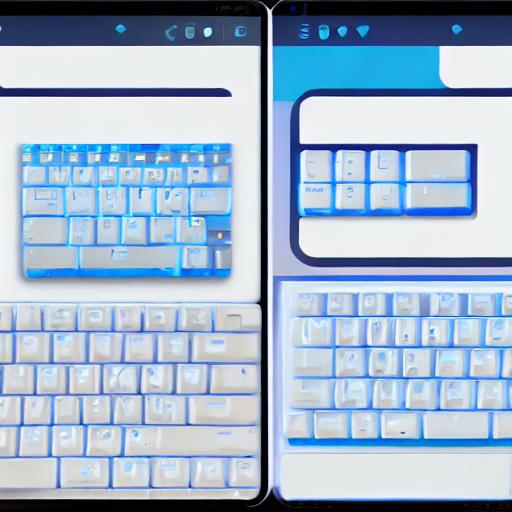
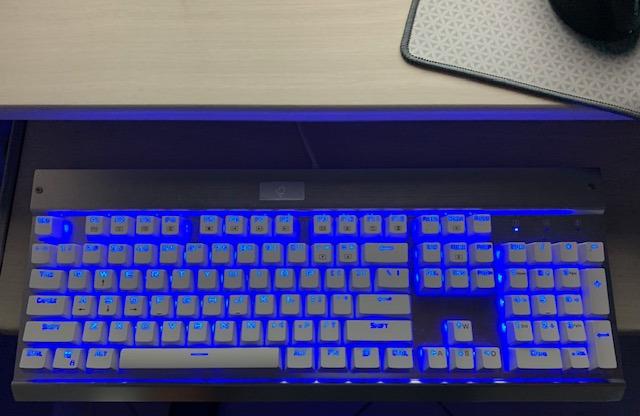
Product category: keyboard
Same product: no